LeRoy Smith House

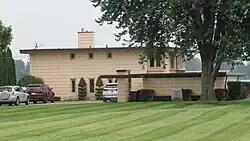

The LeRoy Smith House is a private house, designed by Alden B. Dow, and located at 9503 Frank Street in Algonac, Michigan. It was listed on the National Register of Historic Places in 1996.